Safeen Dizayee

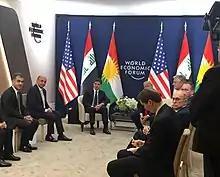
Davos, January 22, 2020

Safeen Dizayee has held several prominent positions in the Kurdish political landscape. Prior to his current role as Minister and Head of the Department of Foreign Relations of the Kurdistan Regional Government (KRG), Dizayee served as Chief of Staff to Prime Minister Nechirvan Barzani. He was also the spokesperson and Head of the Department of Media and Information (DMI) for the KRG during the 7th and 8th cabinets, where he played a significant role in diplomatic outreach and media relations for the regional government.